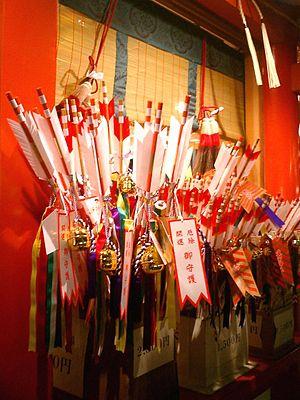
Les hamaya sont des flèches décoratives vendues comme porte-bonheurs dans les sanctuaires shinto à l'occasion du Nouvel An japonais.